Lord Randolph Churchill

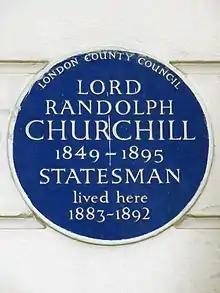
Marker at Lord Churchill's former home

By 1885 he had formulated the policy of progressive Conservatism which was known as "Tory Democracy". He declared that the Conservatives ought to adopt, rather than oppose, popular reforms, and to challenge the claims of the Liberals to pose as champions of the masses. His views were largely accepted by the official Conservative leaders in the treatment of the Gladstonian Representation of the People Act 1884. Lord Randolph insisted that the principle of the bill should be accepted by the opposition, and that resistance should be focused on the refusal of the government to combine with it a scheme of redistribution. The prominent, and on the whole judicious and successful, part he played in the debates on these questions, still further increased his influence with the rank and file of the Conservatives in the constituencies.